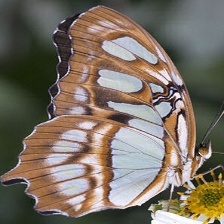
Species: MALACHITE